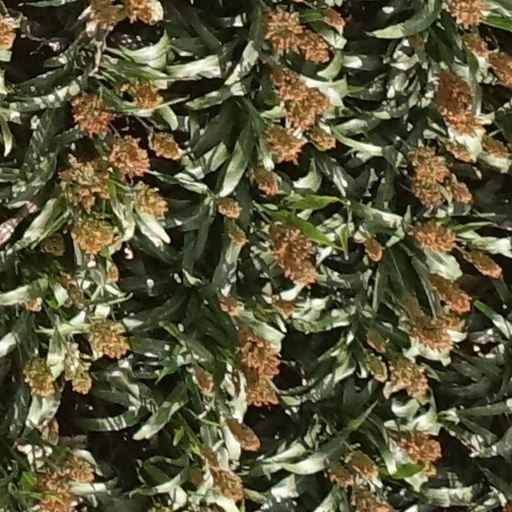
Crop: sorghum